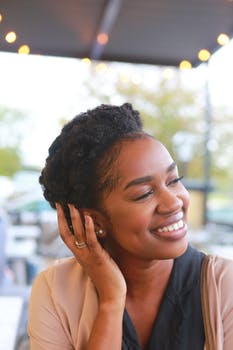
Label: No Watermark